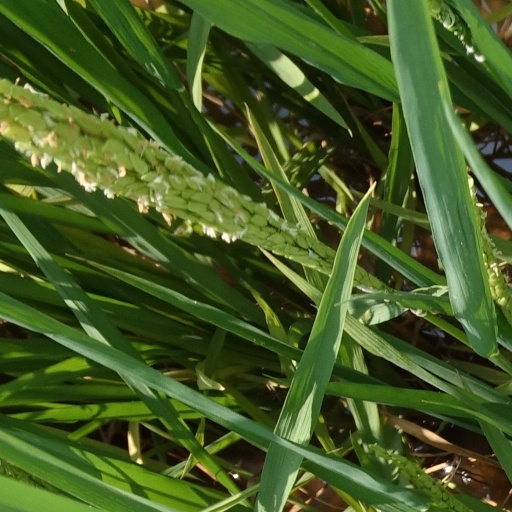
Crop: rice